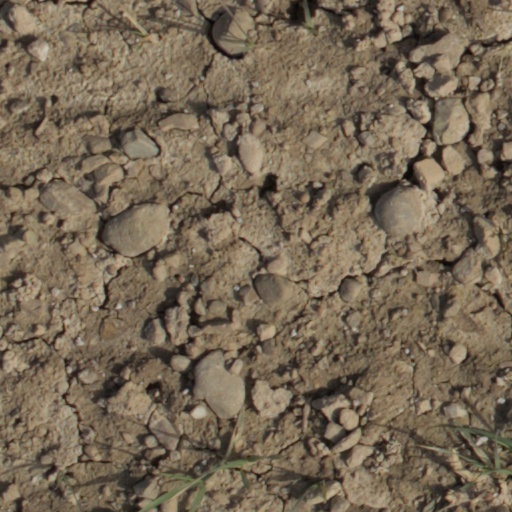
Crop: wheat